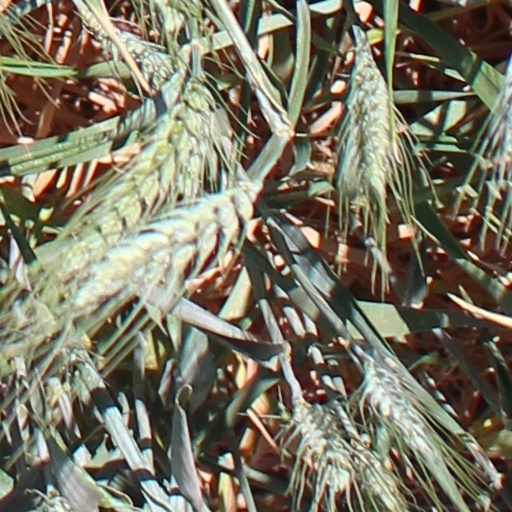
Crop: wheat